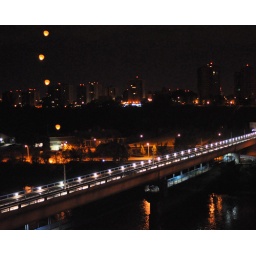
A couple pedestrians underneath the LRT bridge released this lantern/balloon into the night sky while we were on the High Level.